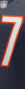
Number: 7